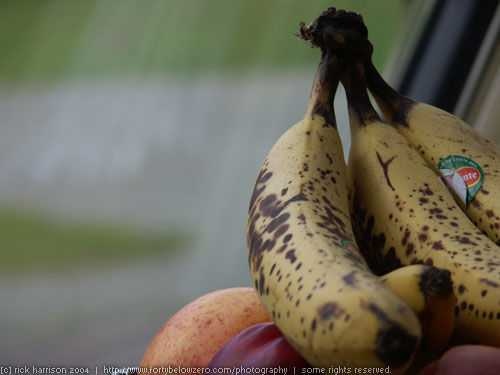
Label: Banana